Luhansk People's Republic

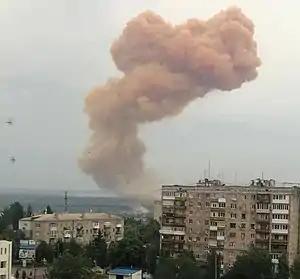
Chemical plant Azot in Sievierodonetsk after Russian shelling.

On May 6, as part of the eastern Ukraine offensive, the Russian Armed Forces and Luhansk People's Republic military started a battle to capture Sievierodonetsk, the de facto administrative capital of Ukrainian-controlled Luhansk Oblast. On 25 June 2022, Sievierodonetsk was fully occupied by Russian and separatist forces. This was followed by the capture of Lysychansk on 3 July, which brought all of Luhansk Oblast under the control of Russian and separatist forces.